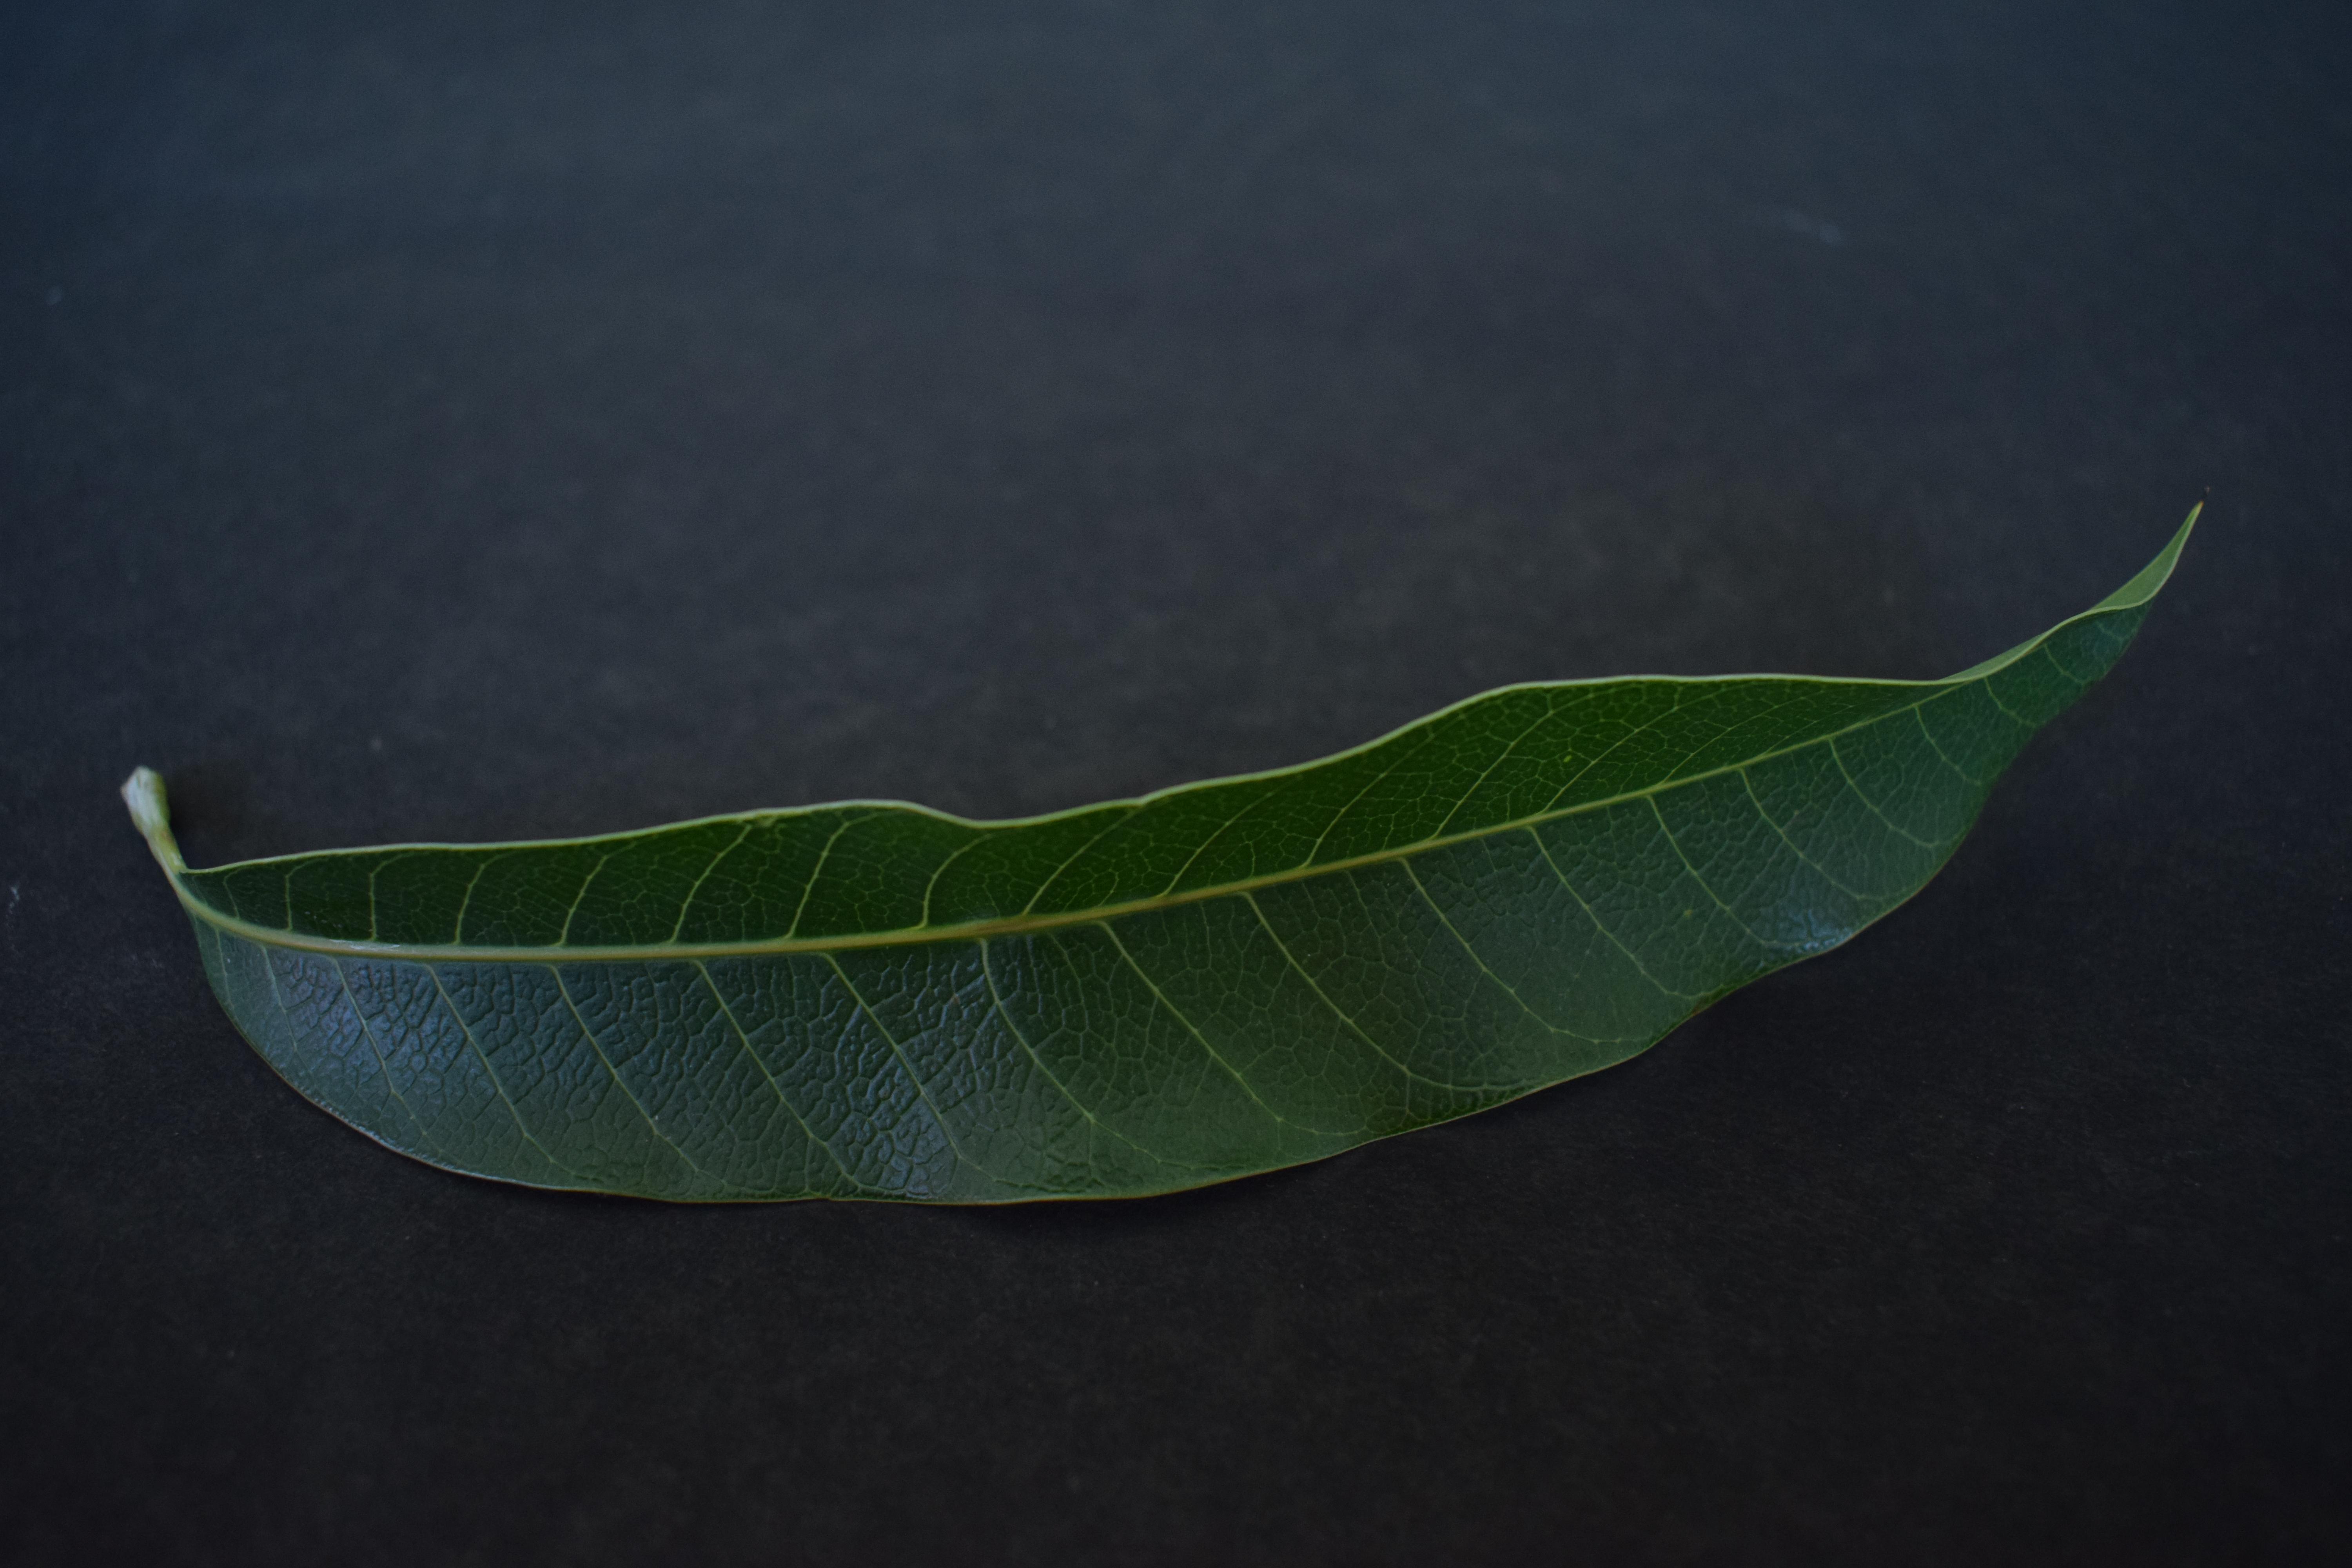
Plant species: Mango